Hyperbolic geometry

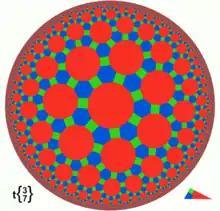
Poincaré disk model with truncated triheptagonal tiling

The Poincaré disk model, also known as the conformal disk model, also employs the interior of the unit circle, but lines are represented by arcs of circles that are orthogonal to the boundary circle, plus diameters of the boundary circle.